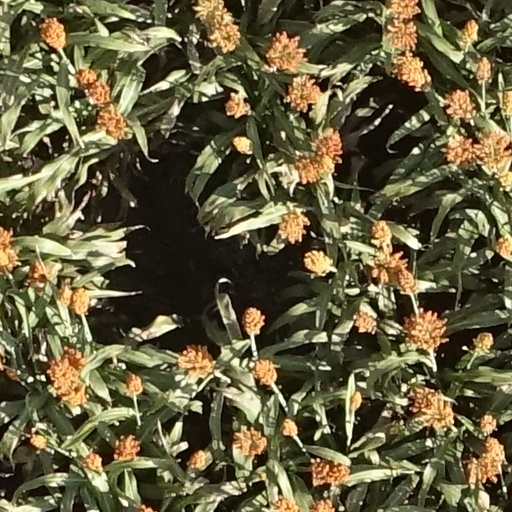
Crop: sorghum